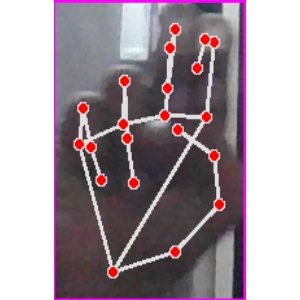
अक्षर: ह